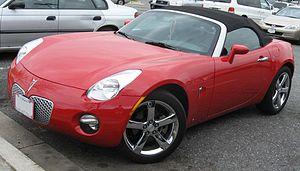
La Pontiac Solstice est le premier modèle produit par la GM sur sa nouvelle plateforme K. Crée pour concurrencer l'insolent succès de la Mazda Miata. Elle a été déclinée sous plusieurs marques du groupe avec des modifications cosmétiques: Sky chez Saturn, GT chez Opel et G2X chez Daewoo. Elle a été uniquement vendue aux États-Unis, au Mexique et au Canada.